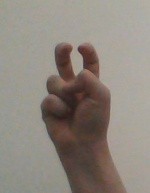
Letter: toot